Gibson Gowland

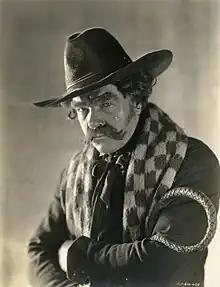
Gowland in 1928

Gowland was born 4 January in either 1872 or 1877 in Spennymoor, County Durham. He started work as a sailor and later became the mate on a ship. For several years from the age of 25 he went to South Africa, where he hunted for big game, prospected for diamonds and also organised a theatrical company in Johannesburg, and acted in it. He prospected in Canada, where he made his debut on the legitimate stage.